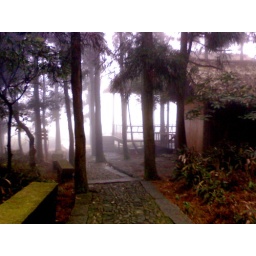
there is a road in the trees .with the light fog.I taken it on with my smart phone